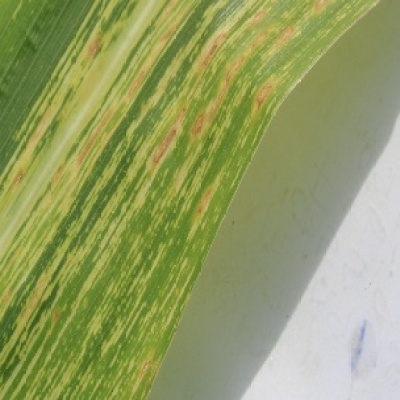
Label: Corn_(Maize)___Maize_Streak_Virus